Kill Devil Hill (band)

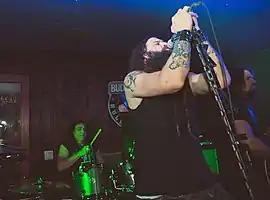
Kill Devil Hill in 2012. L–R: Vinny Appice, Dewey Bragg, and Mark Zavon

Kill Devil Hill is an American heavy metal supergroup, founded in 2011 by drummer Vinny Appice (formerly Black Sabbath, Heaven & Hell and Dio), bassist Rex Brown (Pantera and formerly Down), guitarist Mark Zavon (formerly 40 Cycle Hum), and lead vocalist Dewey Bragg. The band is named after the town of Kill Devil Hills, North Carolina, a location renowned from pirating days.